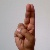
The image shows a hand gesture representing the letter 'U' in Indian Sign Language.